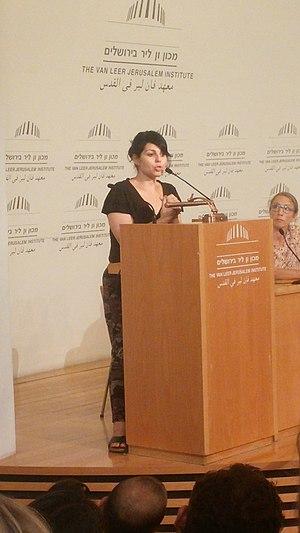
Maysaloun Hamoud, née en 1982 à Budapest, est une scénariste et réalisatrice d'origine palestinienne.